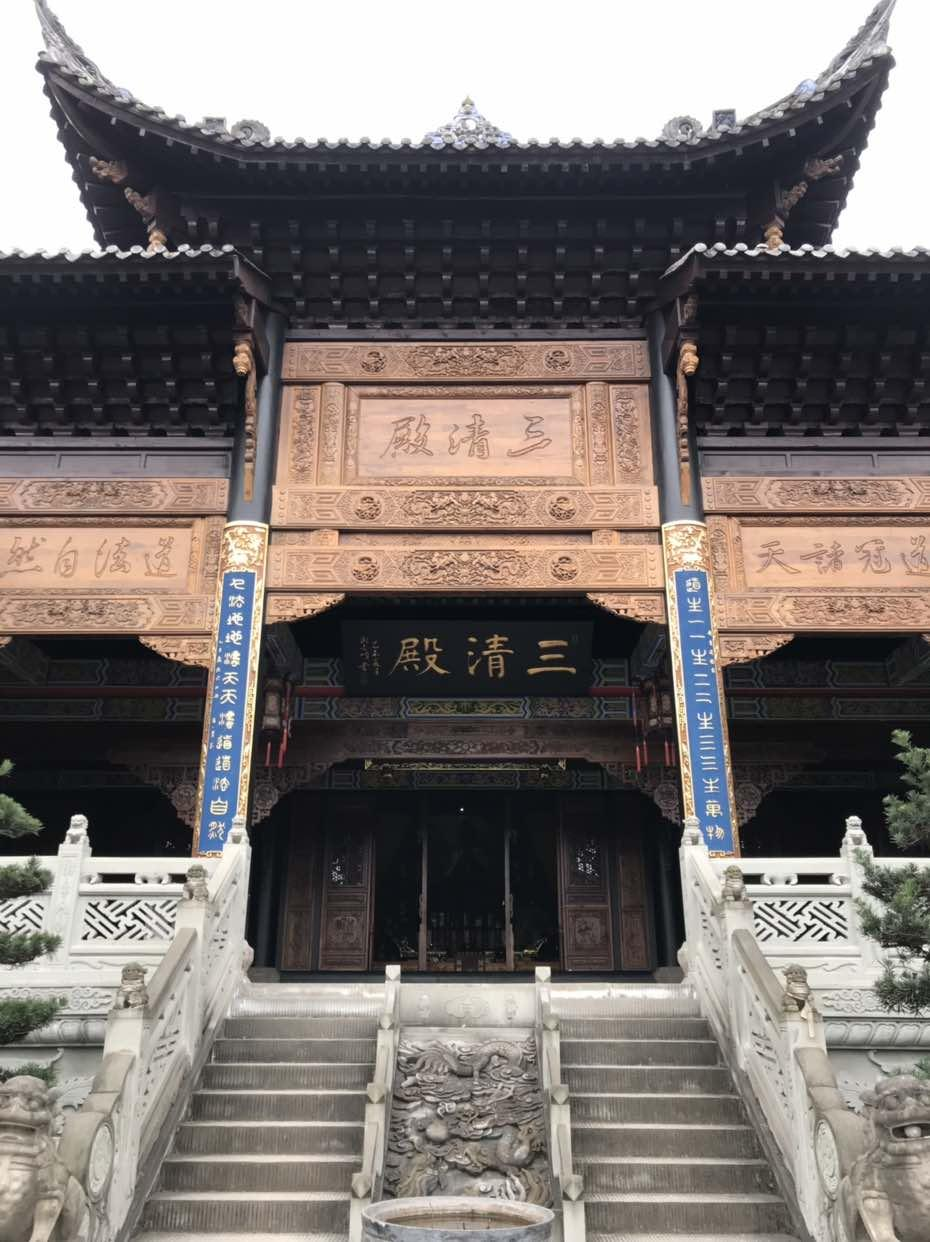
地标名称：关岳庙
所在城市：重庆市·渝中区